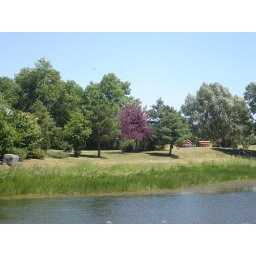
Taken in Kings Park. Occasionally a single purple tree would show up amidst the the other green ones.